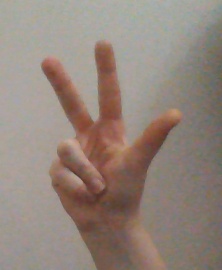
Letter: al